Ramón de la Cruz

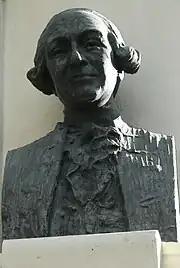
Bust of Ramón de la Cruz in Madrid (L. Coullaut, 1913)

Ramón de la Cruz (28 March 1731 – 5 March 1794) was a Spanish neoclassical dramatist.